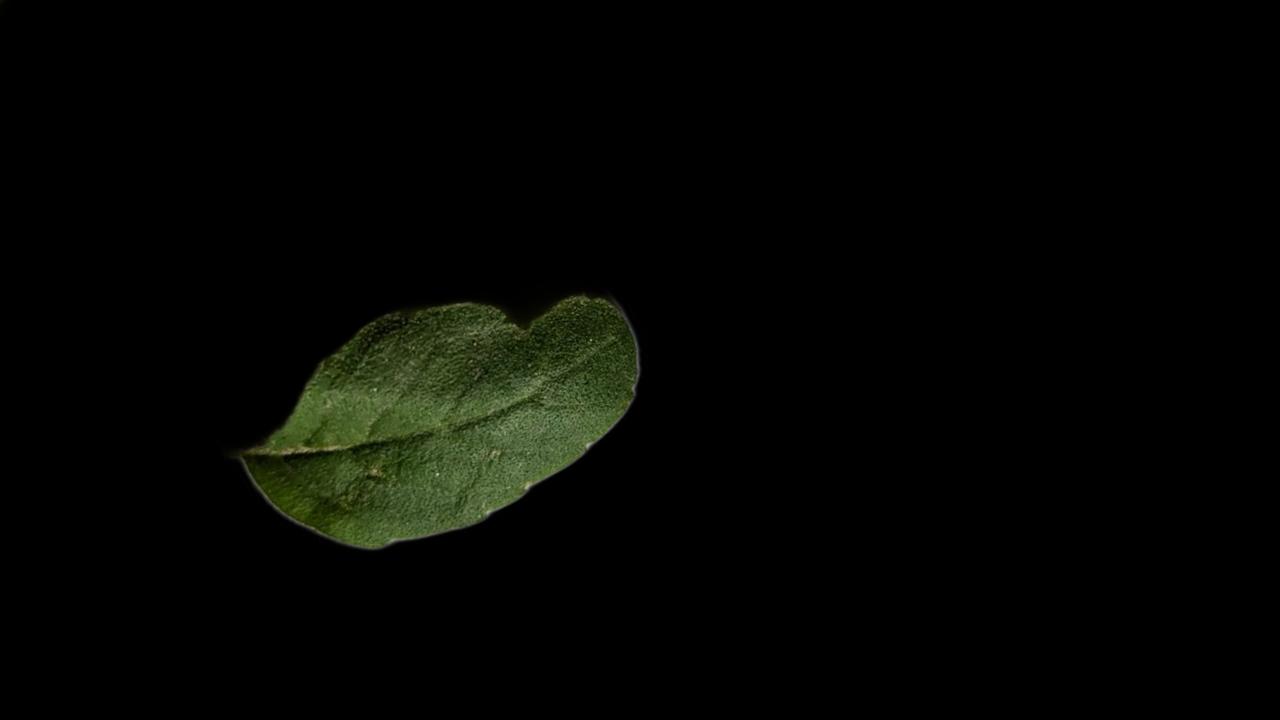
Plant: Tulsi